Uday Hussein

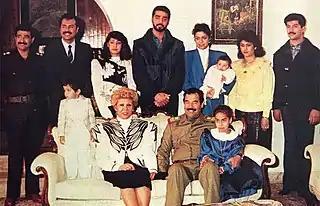
A family portrait of Saddam Hussein's family. Uday is the bearded man seen standing in the middle.

Personal accounts state Uday grew up idolizing his father, Saddam Hussein, although their relationship later became strained due to his father's many mistresses. Uday maintained a close cordial relationship with his mother, Sajida Talfah. The otherwise apathetic Uday, at his uncle Adnan Khairallah's funeral in 1989, showed a rare moment of tenderness.